Benjamin Sadler

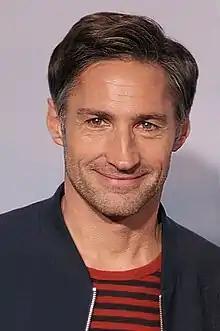
Sadler in 2017

Sadler was born in Toronto, Canada, the son of a German graphic designer and a British teacher. He lived in Canada until he was five. In 1976 he moved with his parents to Germany.